Anthony Joshua

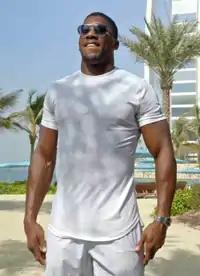
Joshua in Dubai, 2017

From April up until the end of June 2018, both camps of Joshua and Wilder were in talks around the super fight between the two to finally take place. The main hurdles were the purse split, date and venue. At one point Wilder had agreed to fight Joshua in the UK, however there was slight confusions in the contracts that were being sent back and forth. At the same time, Hearn was also working out a deal for Joshua to fight WBA mandatory challenger Alexander Povetkin (34–1, 24 KOs). The WBA initially ordered the fight after Povetkin knocked out David Price on the Joshua-Parker undercard. Negotiations took a turn on 26 June when the WBA gave Joshua's camp 24 hours to finalise a deal with Povetkin. With Joshua closer to fighting Povetkin in September 2018, Hearn stated the Joshua-Wilder fight would still take place in April 2019 at Wembley Stadium. Hearn later explained that the WBA would have granted an exemption, had Wilder signed a deal to fight Joshua.